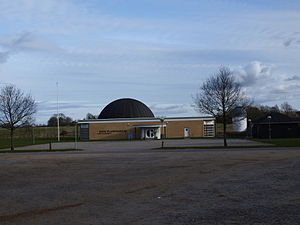
Orion Planetarium
Orion Planetarium, 2015
Orion Planetarium - 5. april 2015
Orion Planetarium var et planetarium beliggende i byen Jels på Søvej 36. Planetariet åbnede i 1993, men måtte lukke pr. 31/12-2016 da en af ejerne, Aarhus Universitet, trak driftstøtten.